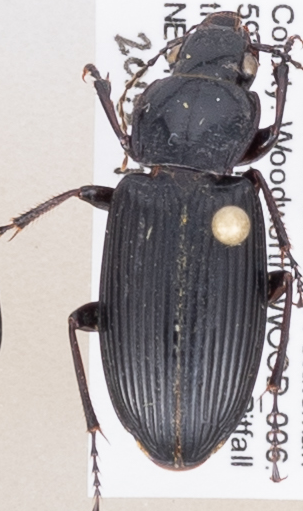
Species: Pterostichus melanarius melanarius
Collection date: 2015-07-08
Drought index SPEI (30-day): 0.782
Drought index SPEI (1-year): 0.29
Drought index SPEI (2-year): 0.54